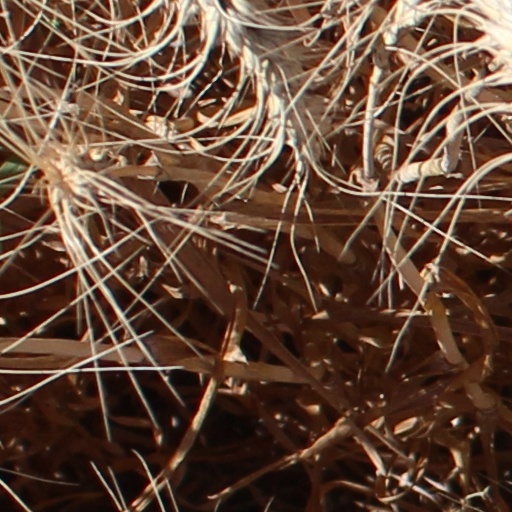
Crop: wheat